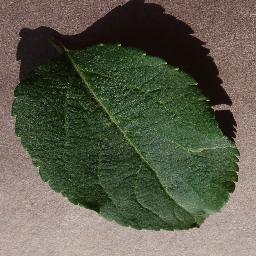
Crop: apple
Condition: healthy